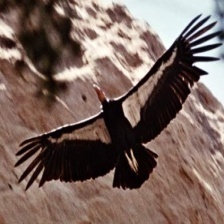
Species: CALIFORNIA CONDOR
Scientific name: GYMNOGYPS CALIFORNIANUS
ImageNet parent category: vulture